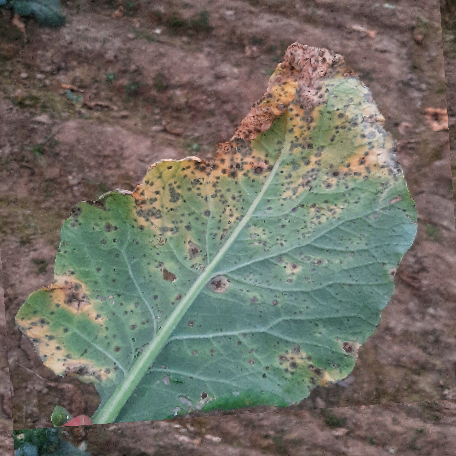
Label: Downy Mildew